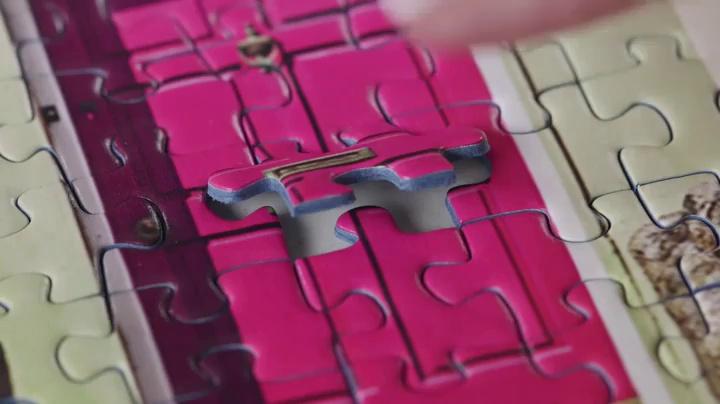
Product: Ravensburger Paradise Sunset 18,000 Piece Jigsaw Puzzle for Adults – Softclick Technology Means Pieces Fit Together Perfectly
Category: Toys & Games | Puzzles | Jigsaw Puzzles
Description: Great Condition.
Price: $151.83
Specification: ProductDimensions:19.2x14x7inches|ItemWeight:1.65pounds|ShippingWeight:17.95pounds(Viewshippingratesandpolicies)|DomesticShipping:ItemcanbeshippedwithinU.S.|InternationalShipping:ThisitemcanbeshippedtoselectcountriesoutsideoftheU.S.LearnMore|ShippingAdvisory:Thisitemmustbeshippedseparatelyfromotheritemsinyourorder.Additionalshippingchargeswillnotapply.|ASIN:B007KJFJMI|Itemmodelnumber:17824|Manufacturerrecommendedage:12-15years